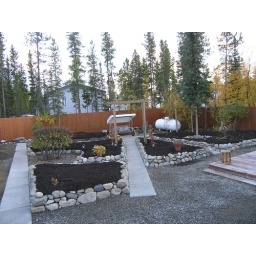
Raised gardens in the backyard - each piece of river rock placed by hand - painstaking, but worth it.